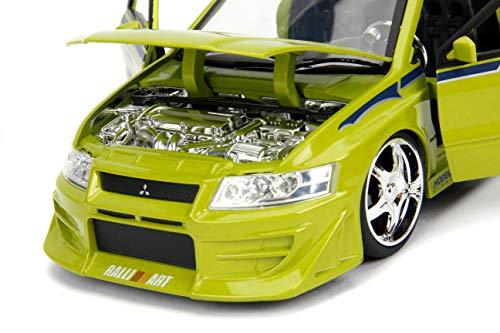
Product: Fast & Furious Brian's Mitsubishi Lancer Evolution VII DIE-CAST Car, 1: 24 Scale Lime Green
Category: Toys & Games | Hobbies | Models & Model Kits | Pre-Built & Diecast Models
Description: Opening hood, doors, and trunk.
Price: $20.58
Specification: ProductDimensions:8.8x3.2x3inches|ItemWeight:1.35pounds|ShippingWeight:1.35pounds(Viewshippingratesandpolicies)|ASIN:B0799SQSKS|Itemmodelnumber:99788|Manufacturerrecommendedage:8yearsandup